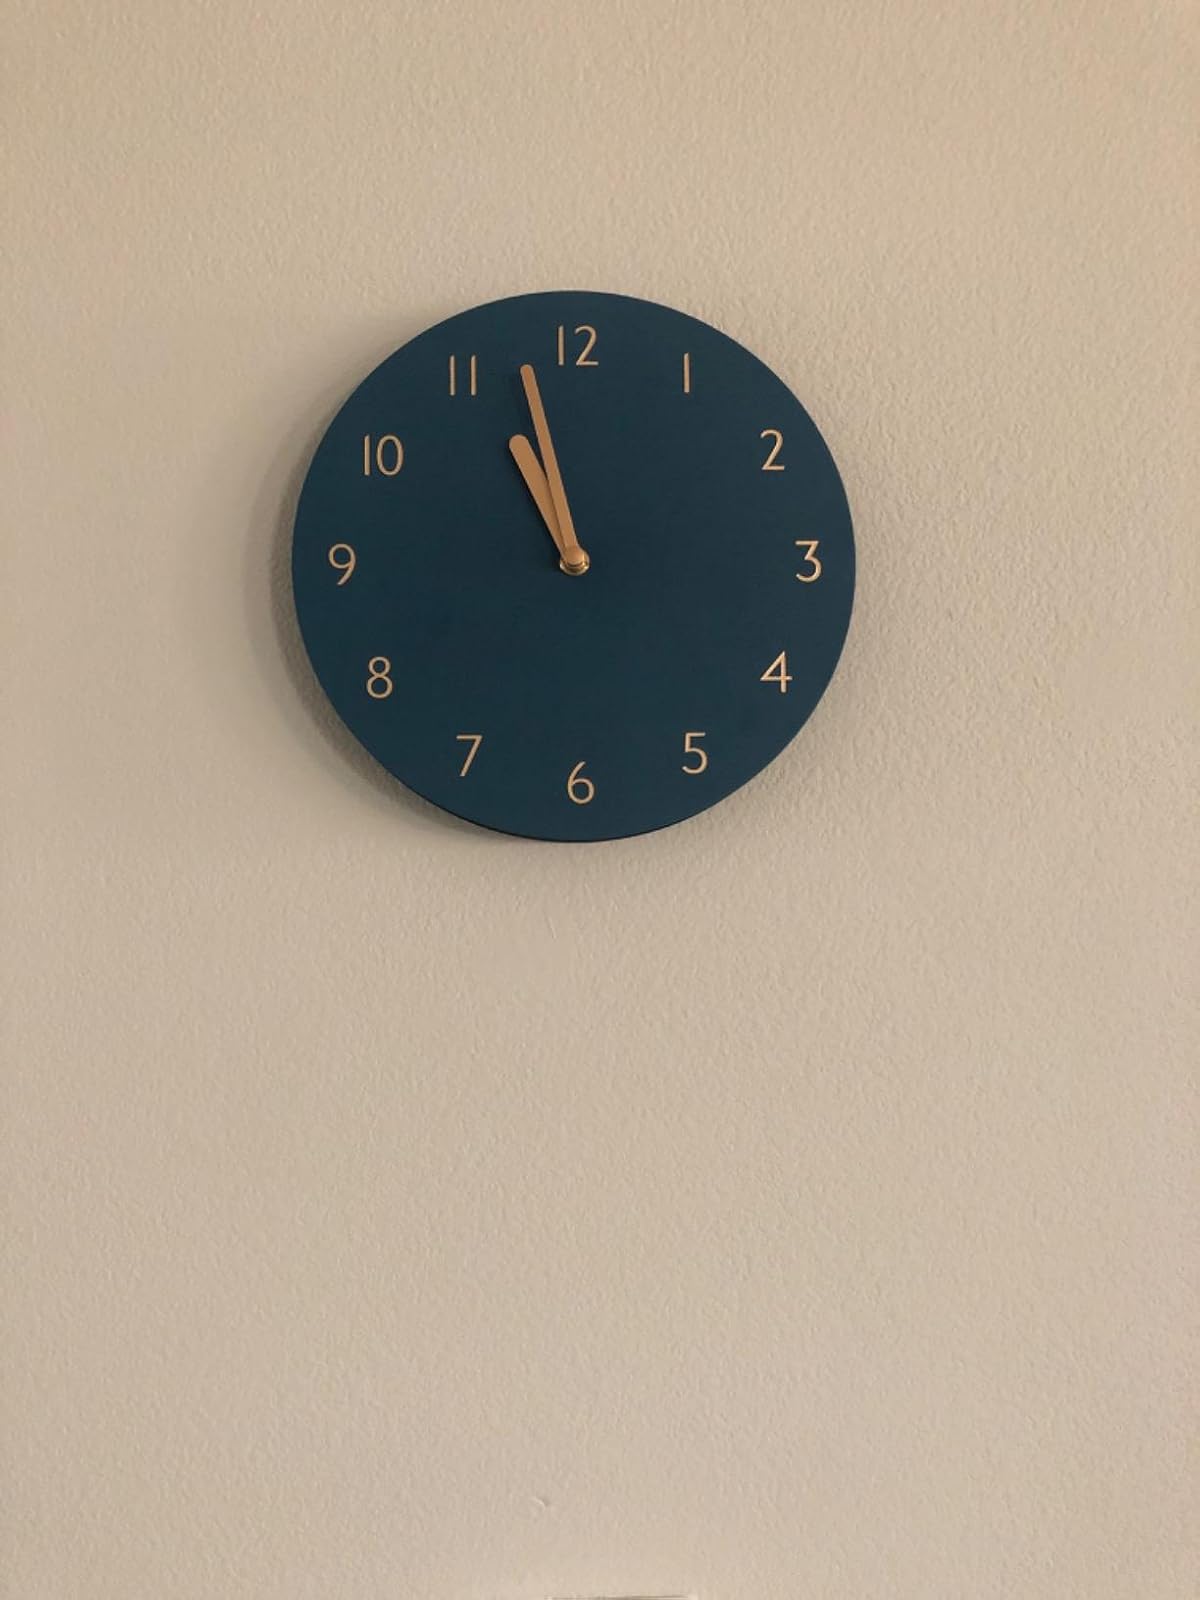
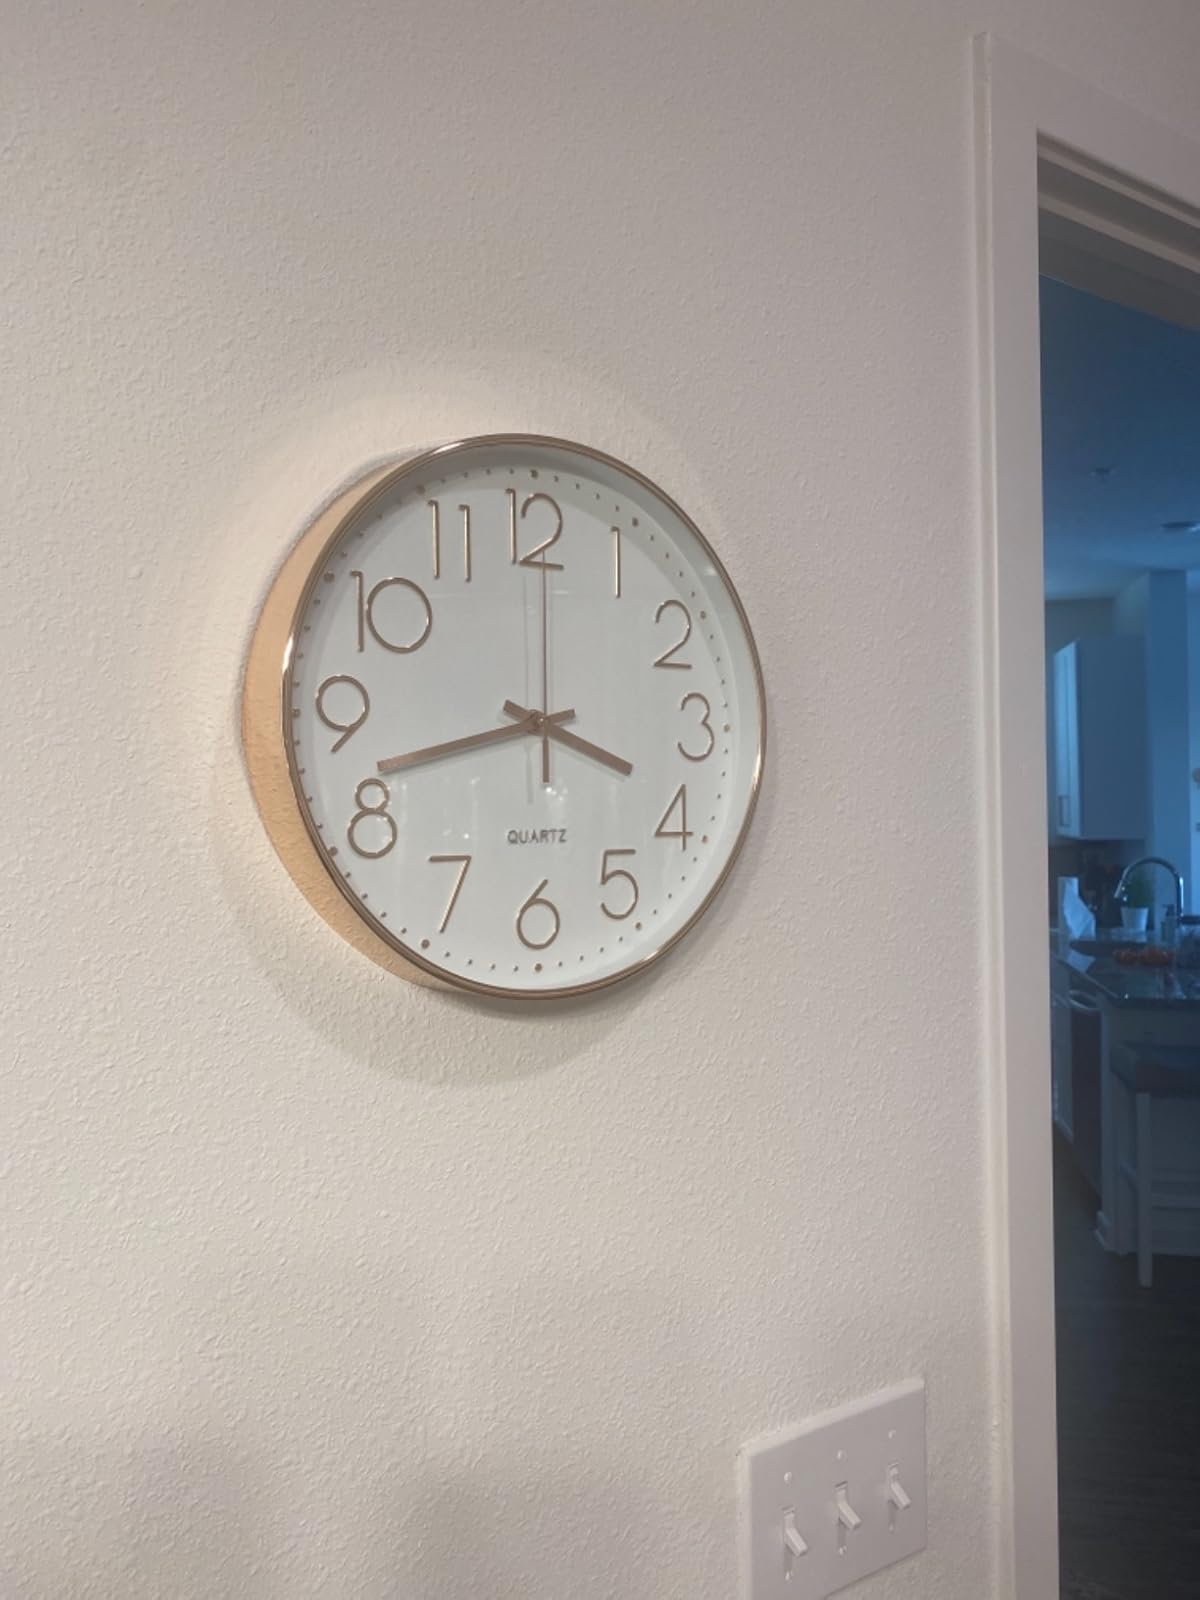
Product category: clock
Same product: no